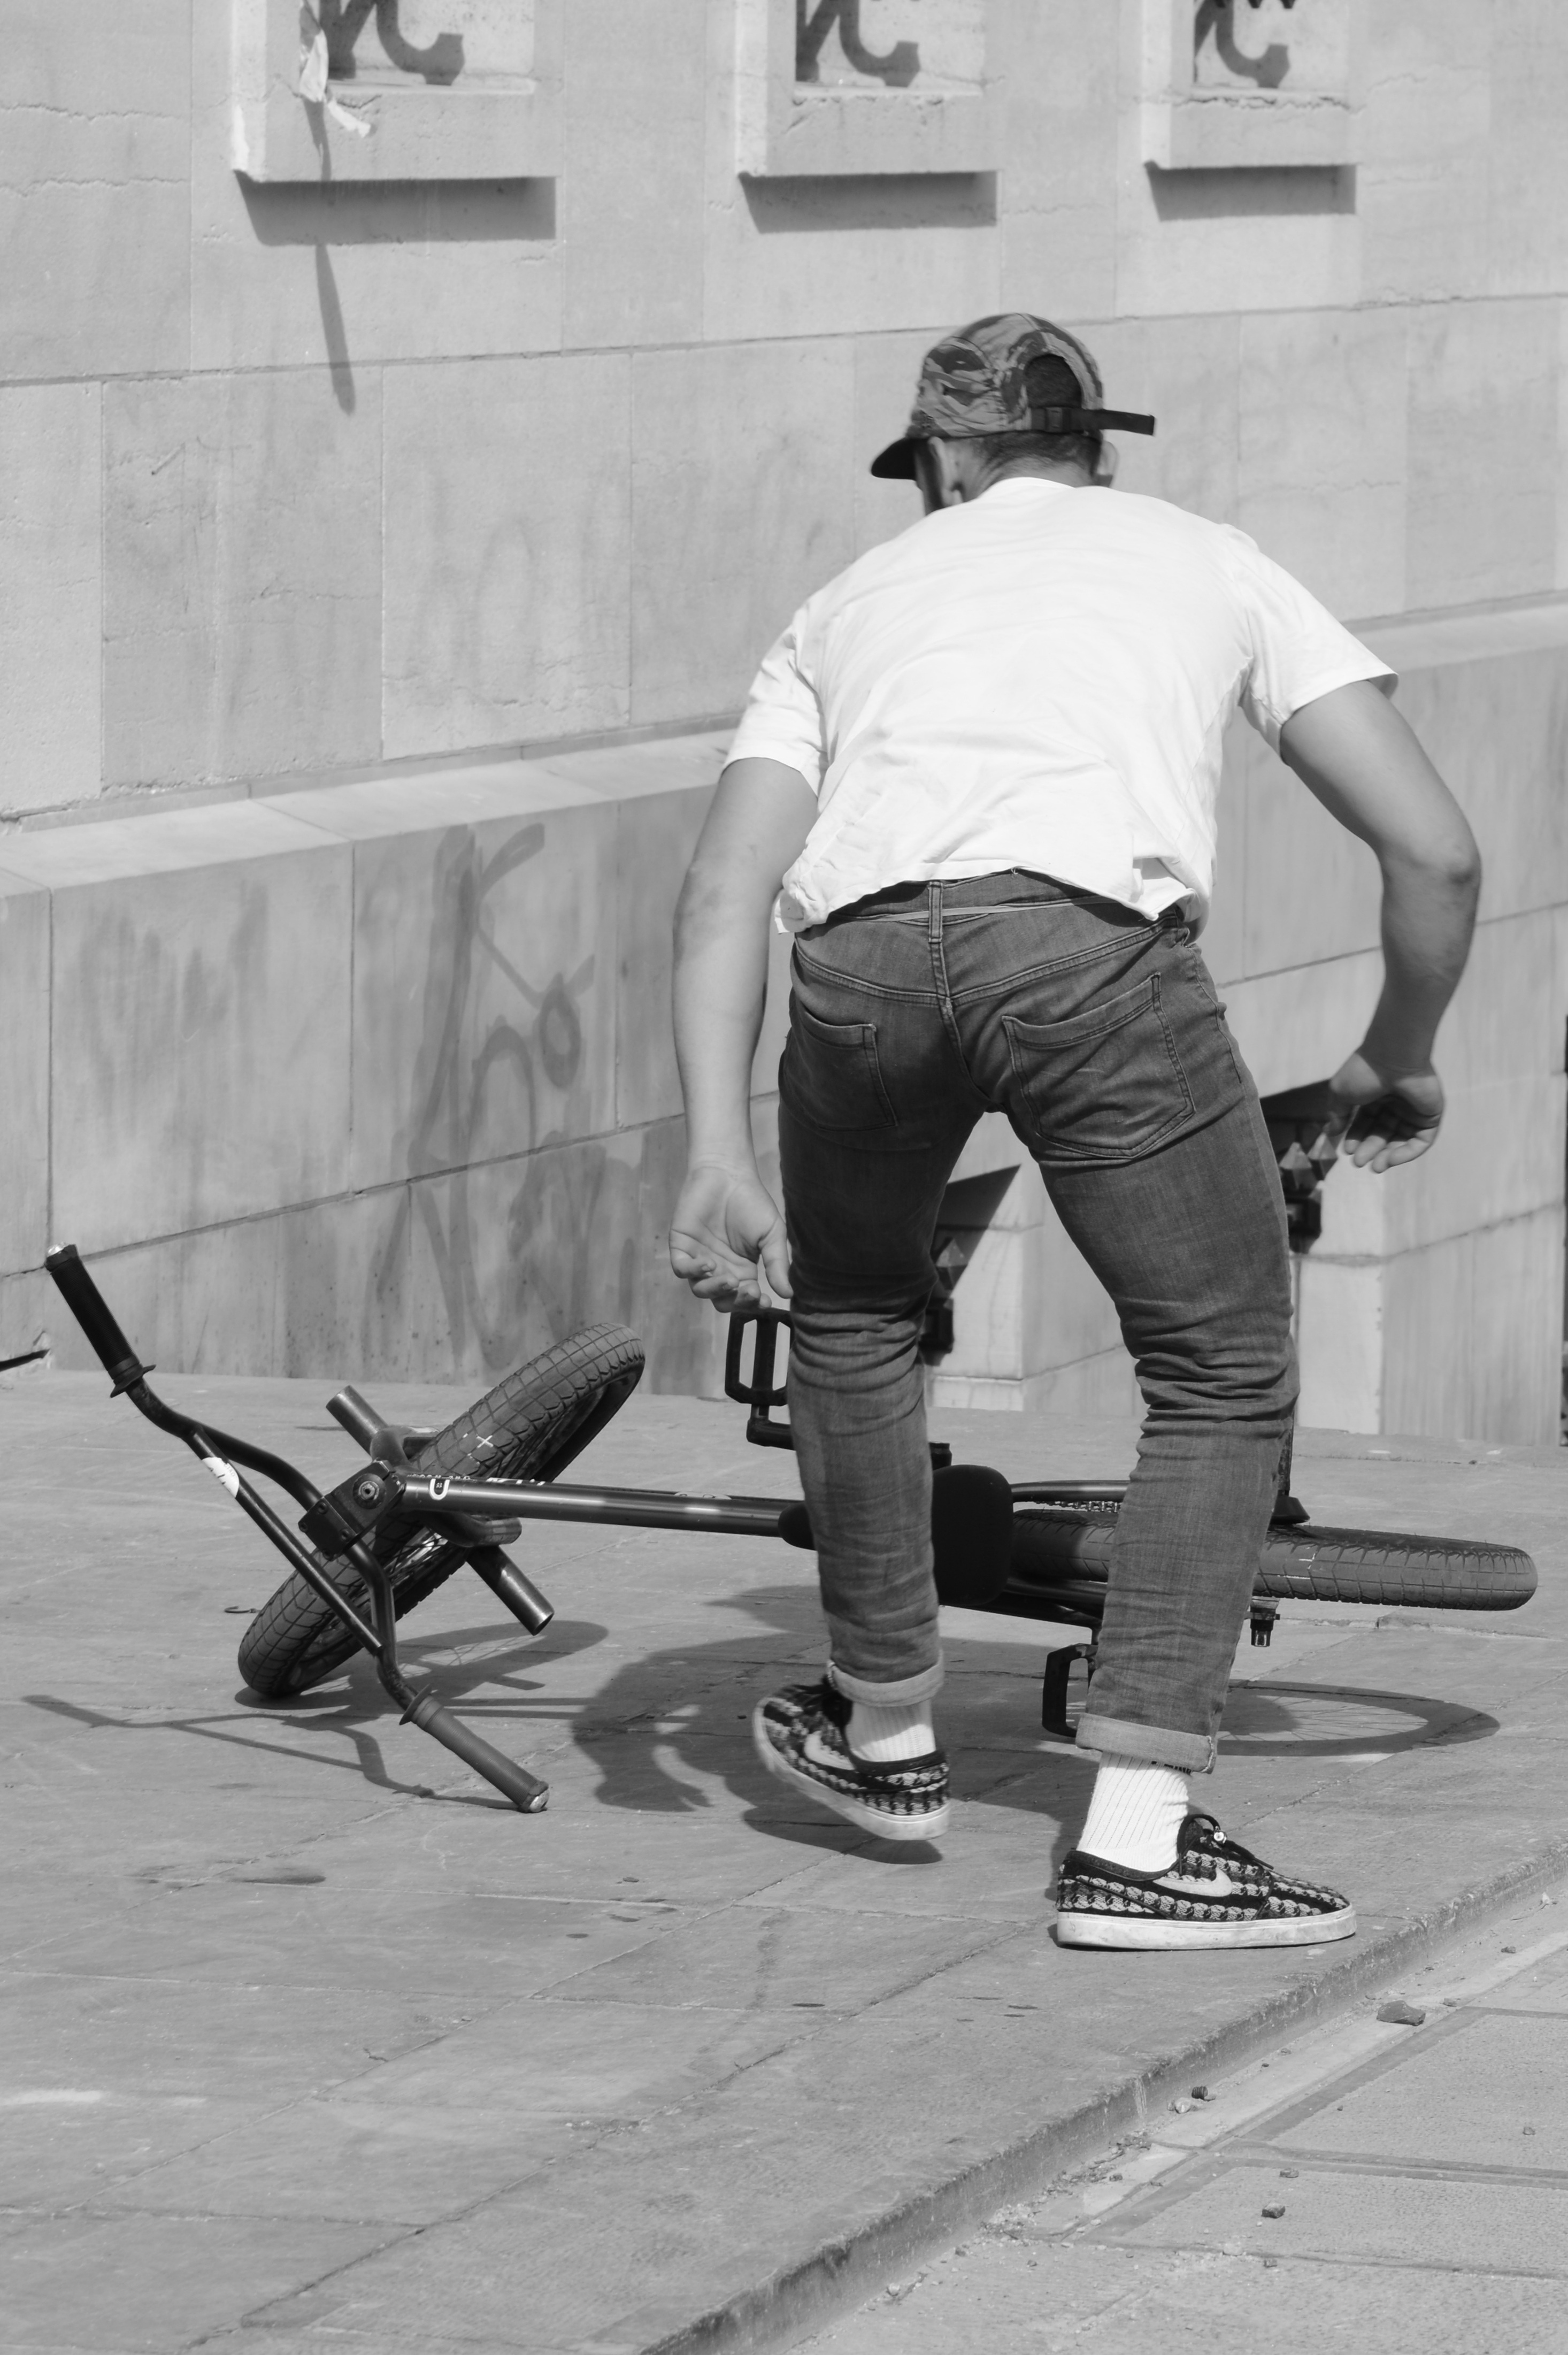
man, black and white, people, road, white, street, photography, fall, bicycle, black, monochrome, bmx, sports, infrastructure, footwear, photograph, image, spectacular, stunt, monochrome photography, human positions